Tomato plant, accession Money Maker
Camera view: bottom (45 deg); turntable rotation: 90 degrees
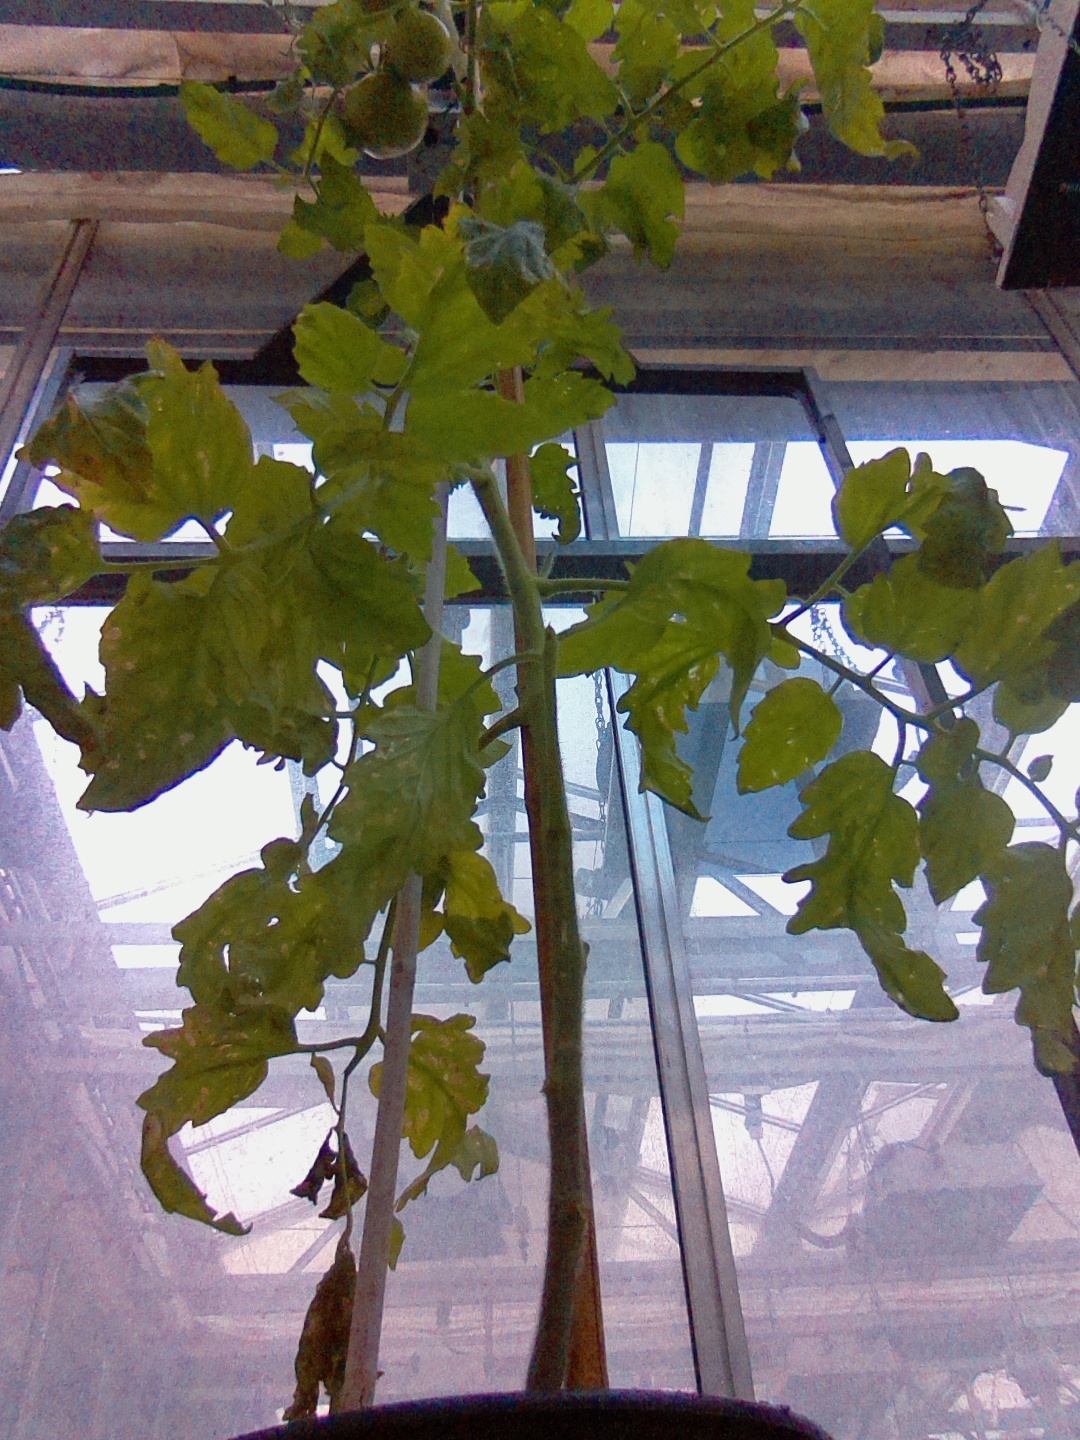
BBCH growth stage 77: 70%-80% of final fruit size